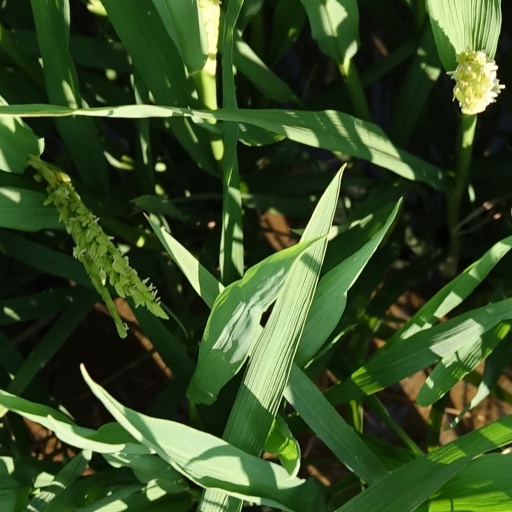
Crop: rice